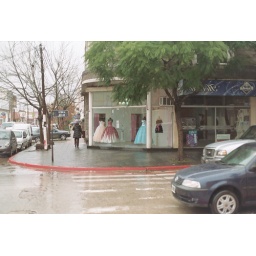
cute little dress shop in Argentina. film